French and Indian War

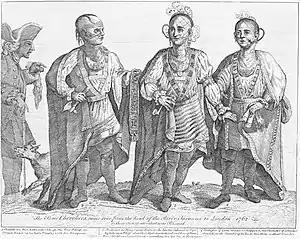
The Cherokee, c. 1762. The Cherokee were subject to diplomatic efforts from the British and French to gain their support or neutrality in the event of a conflict.

Between the French and British colonists, large areas were dominated by Indian tribes. To the north, the Mi'kmaq and the Abenakis were engaged in Father Le Loutre's War and still held sway in parts of Nova Scotia, Acadia, and the eastern portions of the province of Canada, as well as much of Maine. The Iroquois Confederation dominated much of upstate New York and the Ohio Country, although Ohio also included Algonquian-speaking populations of Delaware and Shawnee, as well as Iroquoian-speaking Mingos. These tribes were formally under Iroquois rule and were limited by them in their authority to make agreements. The Iroquois Confederation initially held a stance of neutrality to ensure continued trade with both French and British. Though maintaining this stance proved difficult as the Iroquois Confederation tribes sided and supported French or British causes depending on which side provided the most beneficial trade.